Answer in natural language. Which object is closer to the camera taking this photo, Doorway (highlighted by a blue box) or black floating bed with platform base and rectangular headboard (highlighted by a green box)? Choose between the following options: black floating bed with platform base and rectangular headboard (highlighted by a green box) or Doorway (highlighted by a blue box)
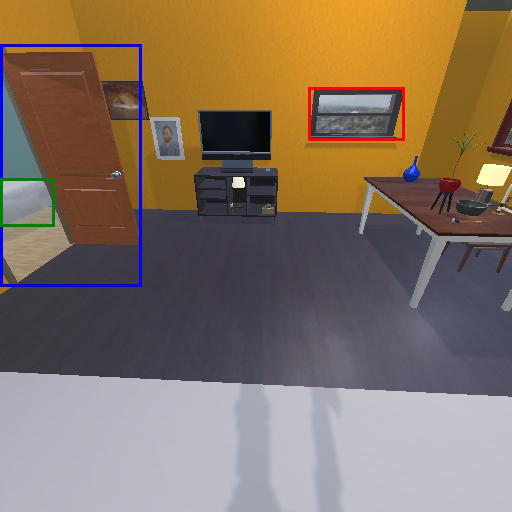
<answer>Doorway (highlighted by a blue box)</answer>